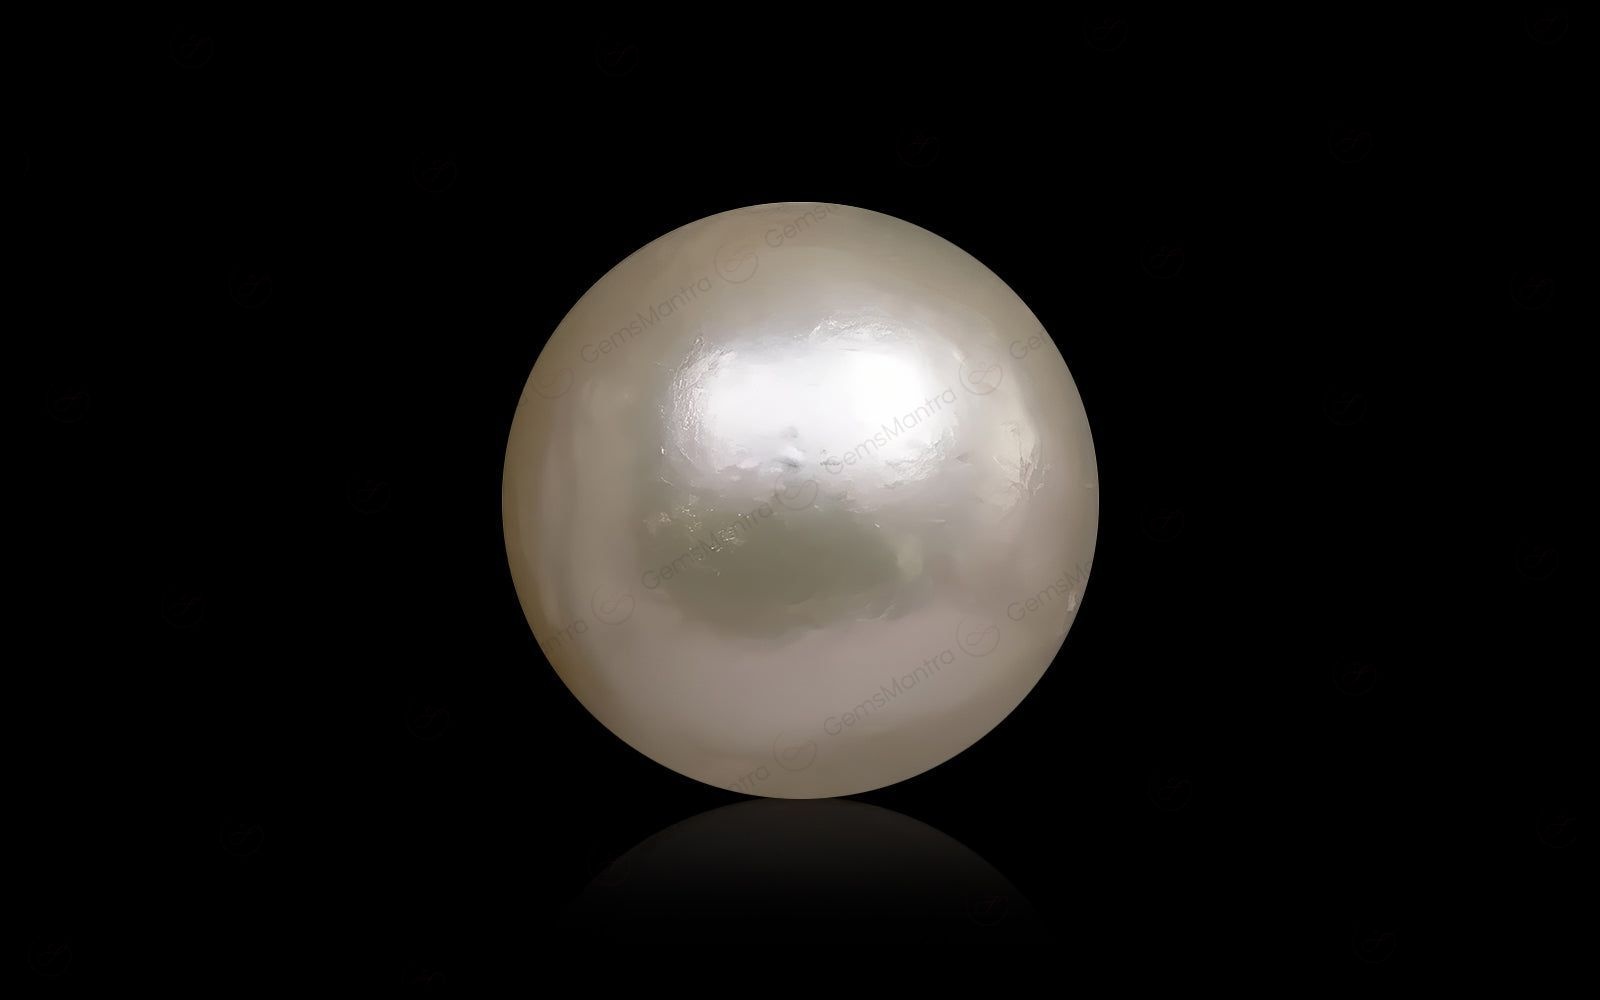
South Sea Pearl - 11.11 Carats
South Sea Pearl, 11.11 carats, radiates a lustrous glow with its smooth, round surface and captivating sheen. Associated with the Moon, this exquisite gem is believed to bring emotional balance, calmness, and prosperity. Certified and untreated, it ensures natural purity and authenticity.
Brand: Gemsmantra
Category: Arts & Entertainment > Hobbies & Creative Arts > Arts & Crafts > Art & Crafting Materials > Embellishments & Trims > Loose Stones > Pearls